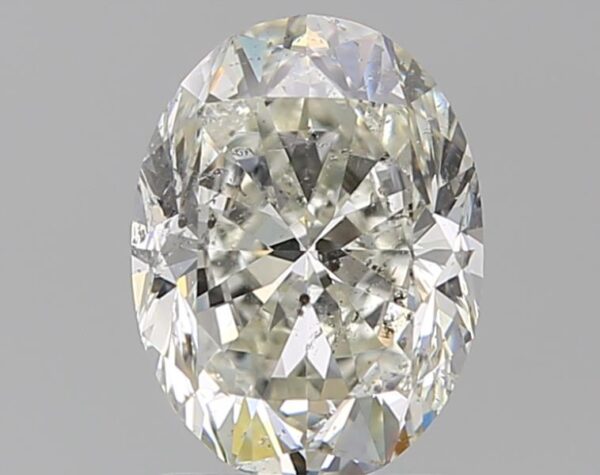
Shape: oval
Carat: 1.5
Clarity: SI2
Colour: J
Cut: VG
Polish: VG
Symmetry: VG
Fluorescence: F
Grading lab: GIA
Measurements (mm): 8.25 x 6.2 x 4.08